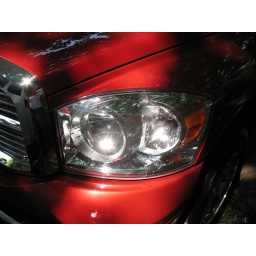
A red truck in America...it's classic.